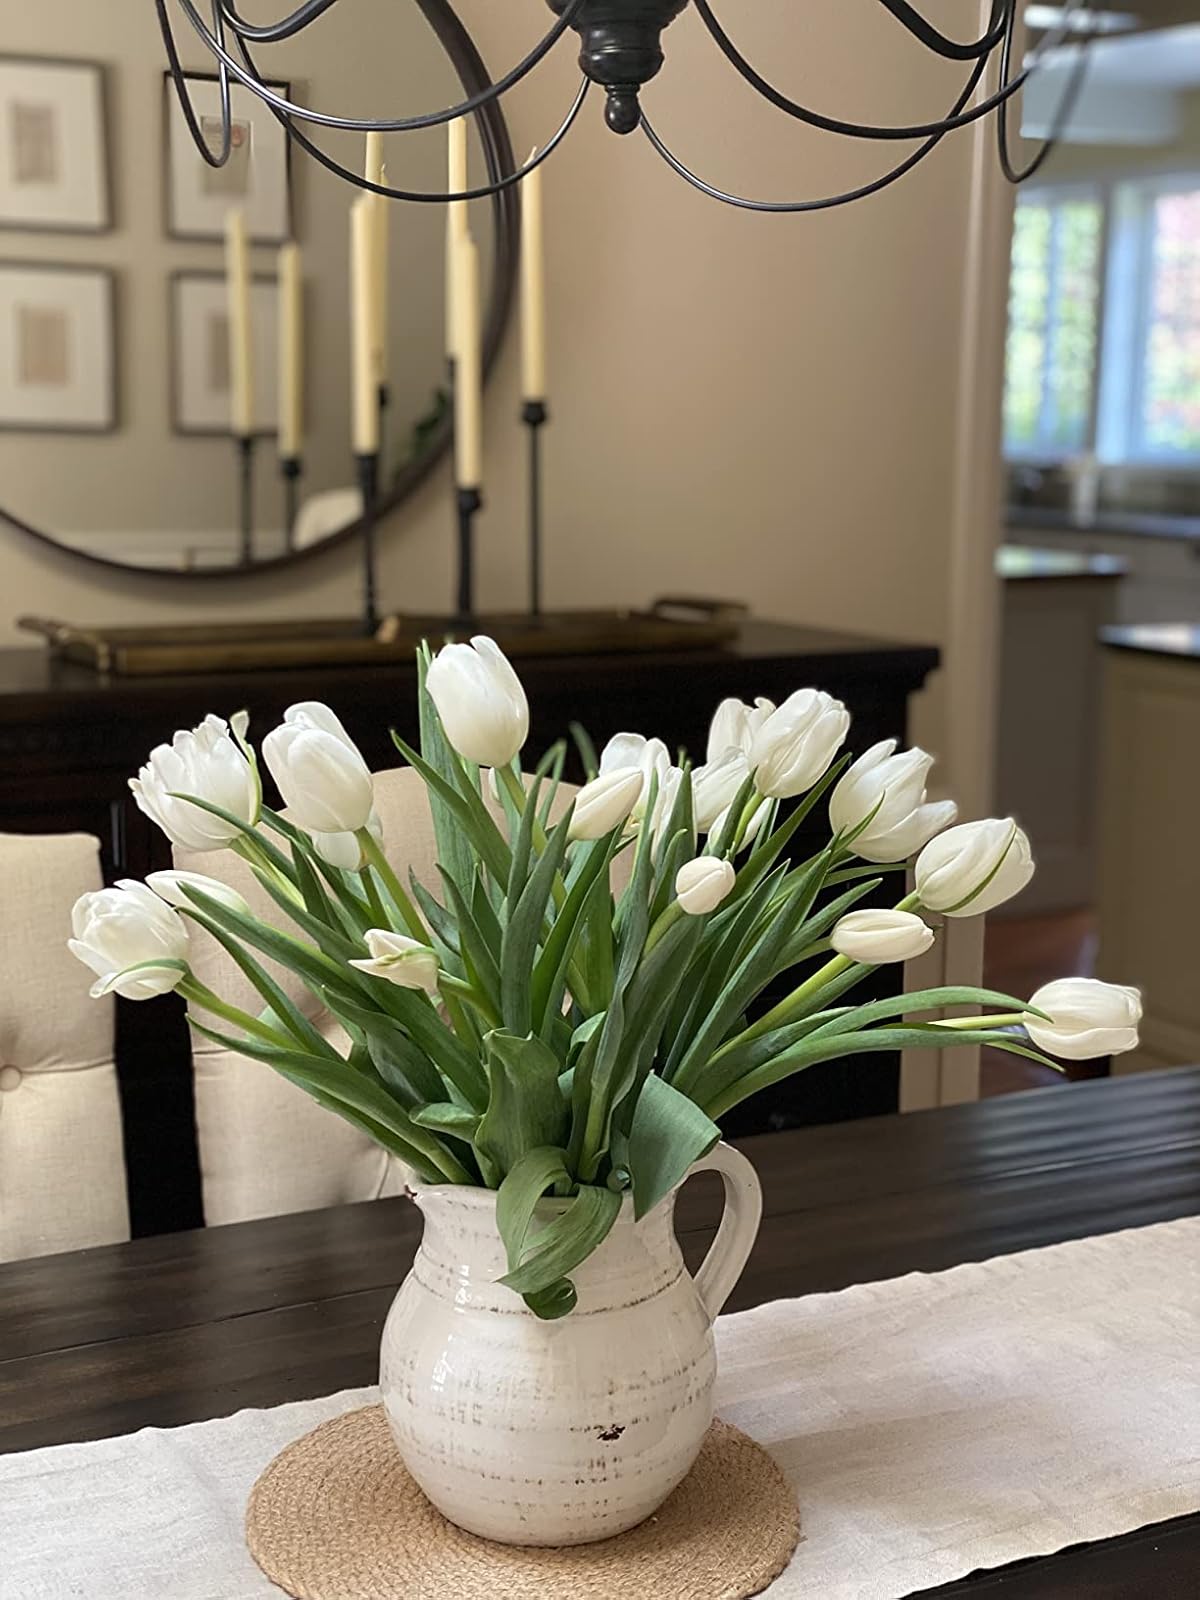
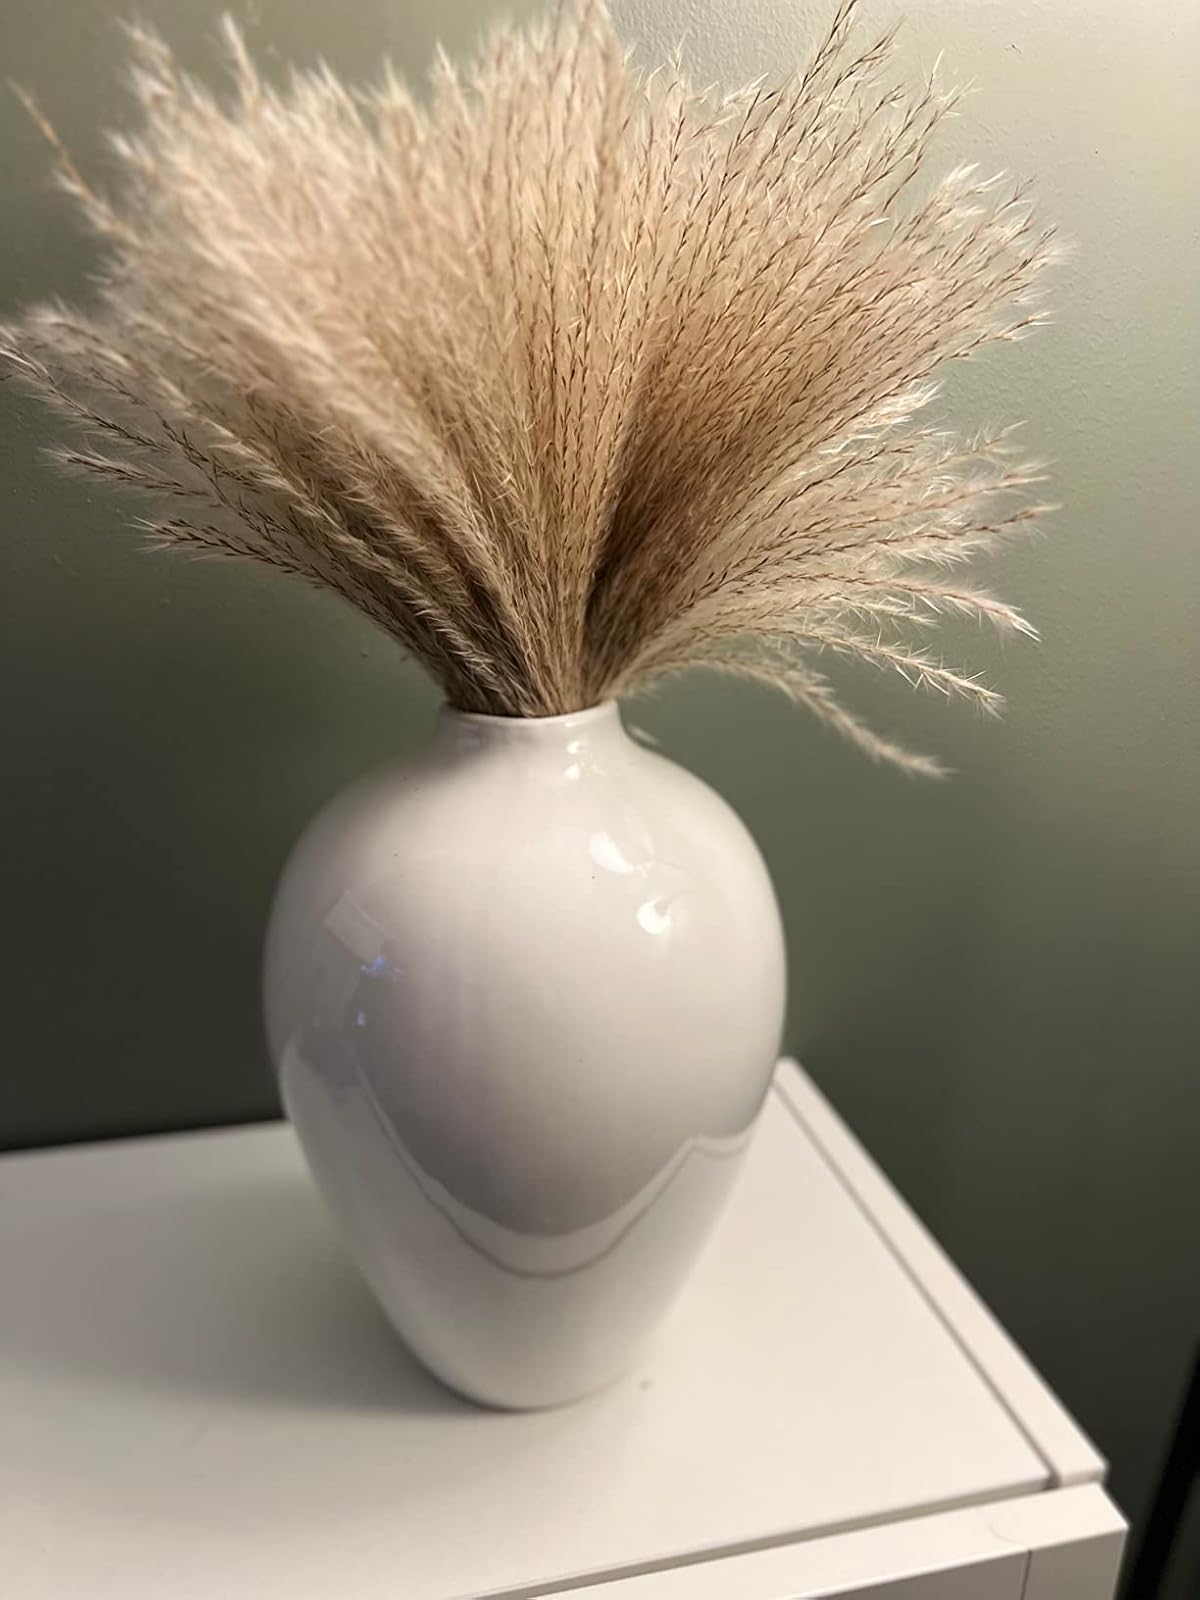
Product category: vase
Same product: no